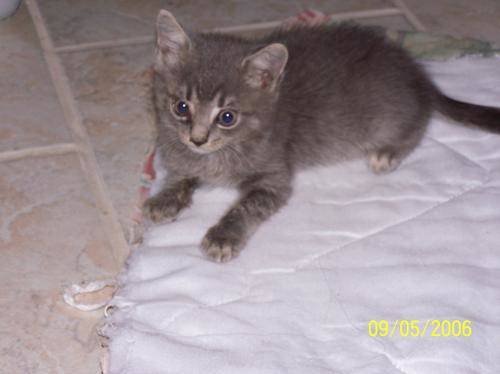
Label: cat